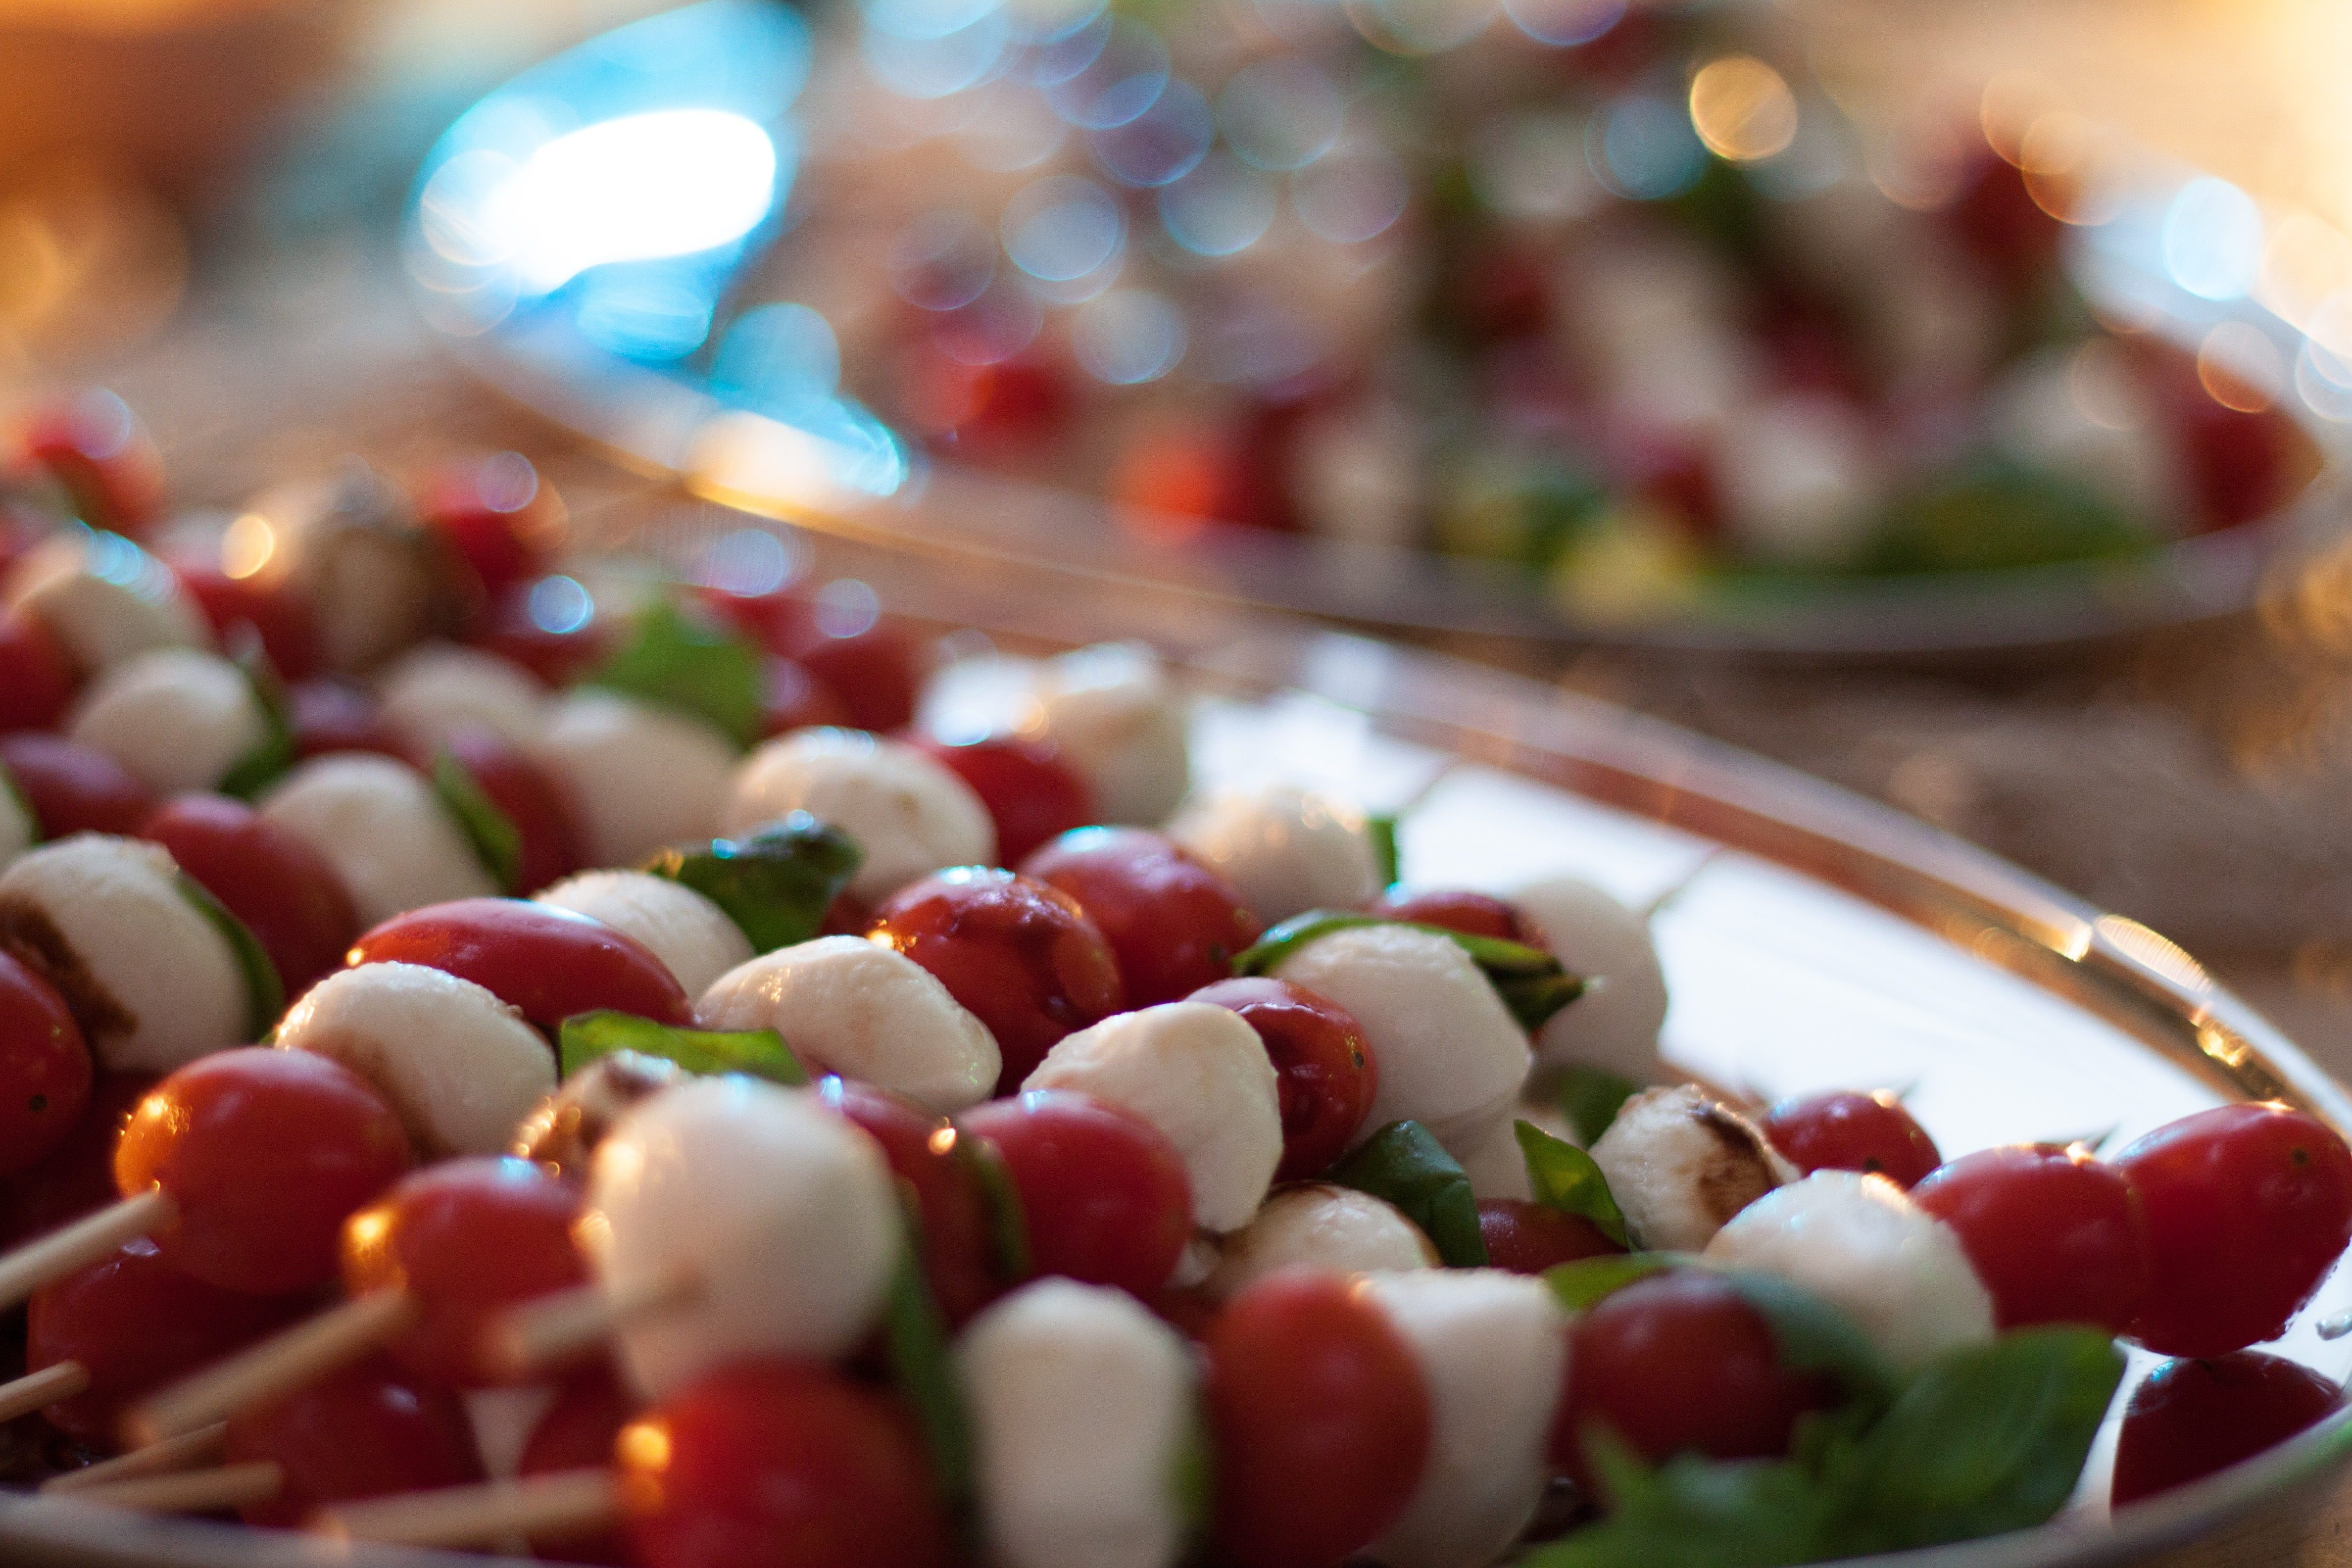
fruit, dish, food, produce, vegetable, dessert, cuisine, basil, tomato, vegetables, sweetness, skewers, mozzarella, hors d oeuvre